Drum major (marching band)

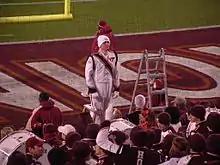
Drum major from Virginia Tech prepares to conduct the Marching Virginians prior to the 2010 ACC Championship Game.

Drum majors lead bands and drum & bugle corps in the U.S. Drum & bugle corps are predominant in Europe and Japan.The U.S. is the only country where most high schools, colleges, and universities have marching bands and drum majors. Drum majors primarily use whistle and baton or mace and vocal commands to cause the band to start marching and/or playing according to the planned performance. This requires timing skills on the field or street, so that the band starts and finishes at the designated spot. As the name implies, the drum major in reality, commands the drum section of the band – whistle commands are heard first, drums sounds ensue, and then music fills the air. The drum major usually wears a more elaborate uniform that is representative of the authority and responsibility of a field commander. A tall hat, such as the busby, is often part of the uniform in most American-style bands.